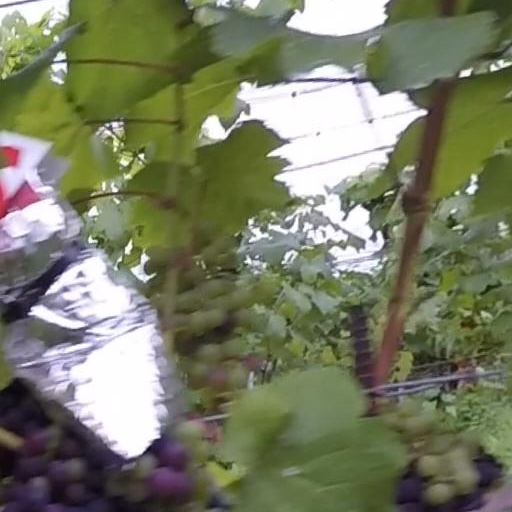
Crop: grape